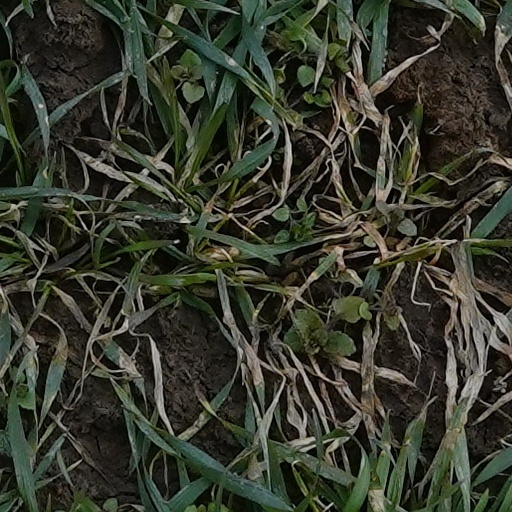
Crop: wheat